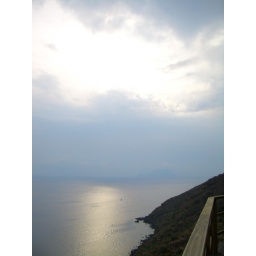
boat under a cloud sky from salina - sicily - italy